Concho (ornament)

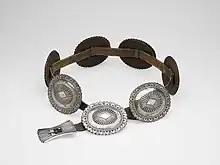
Navajo (Diné). Concho Belt, 1880s. The Art Institute of Chicago.

A concho or concha is a typically oval silver ornament found in Native American art. Conchos are most closely associated with the Navajo people, with one of the best known forms being the concho belt.